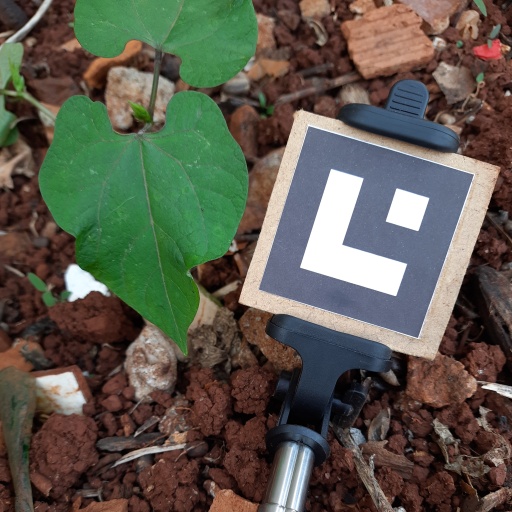
Observations: wavy surface, no eating holes, under shade, insect on surface